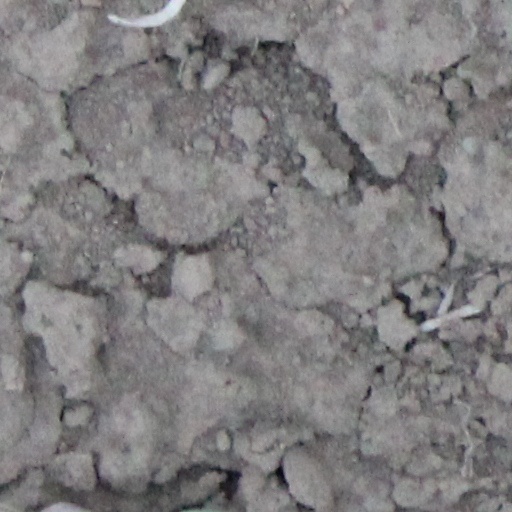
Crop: wheat